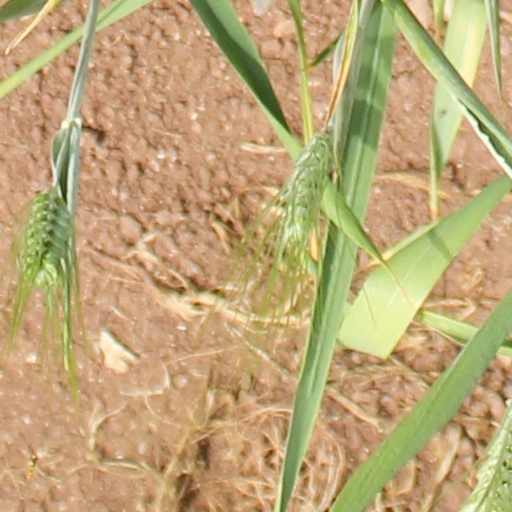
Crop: wheat